BMB Group

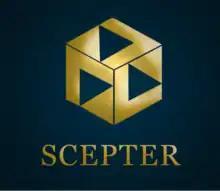
Logo of Scepter

In 2015 BMB invested in the creation of Scepter Partners, a standing syndicate of sovereign investors and ultra-high net worth families. Scepter was managed by veteran investment banker Anthony J. Steains and the former Blackstone Advisory Partners Asia team. The formation of Scepter's merchant banking division created one of the most experienced merchant banking specialists focused on family offices and sovereign wealth.